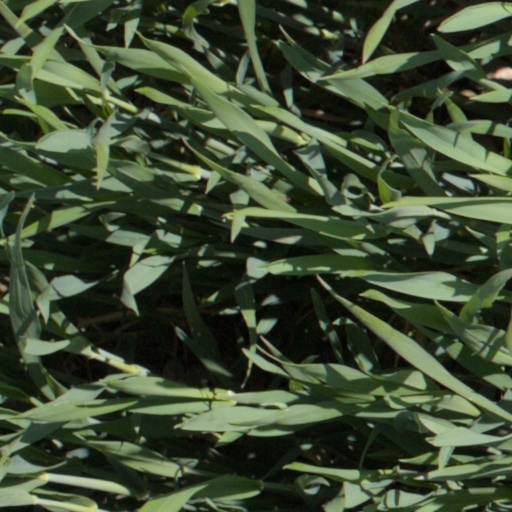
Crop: wheat